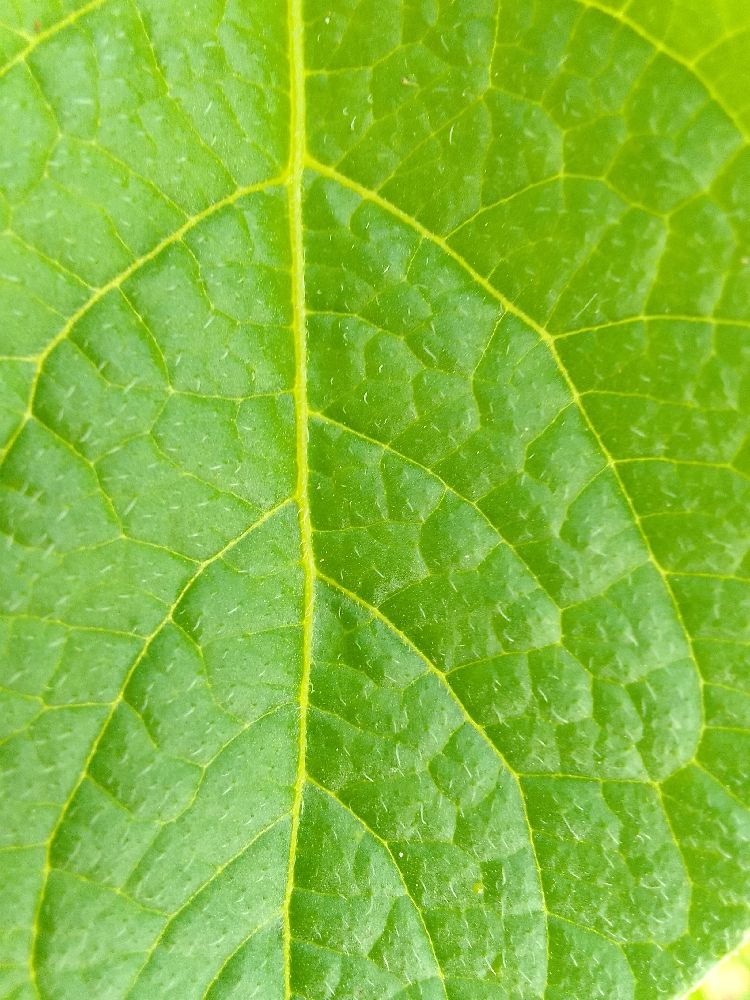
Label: Healthy